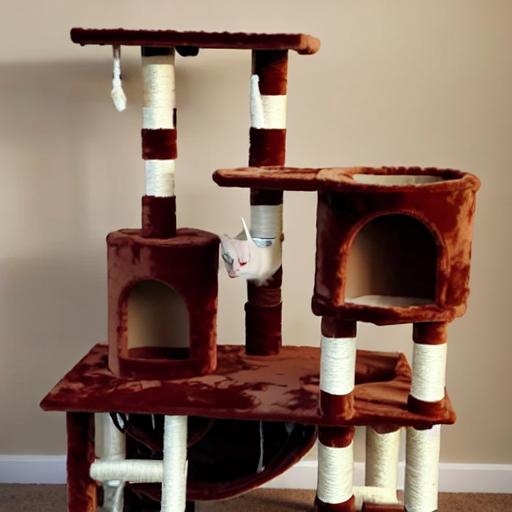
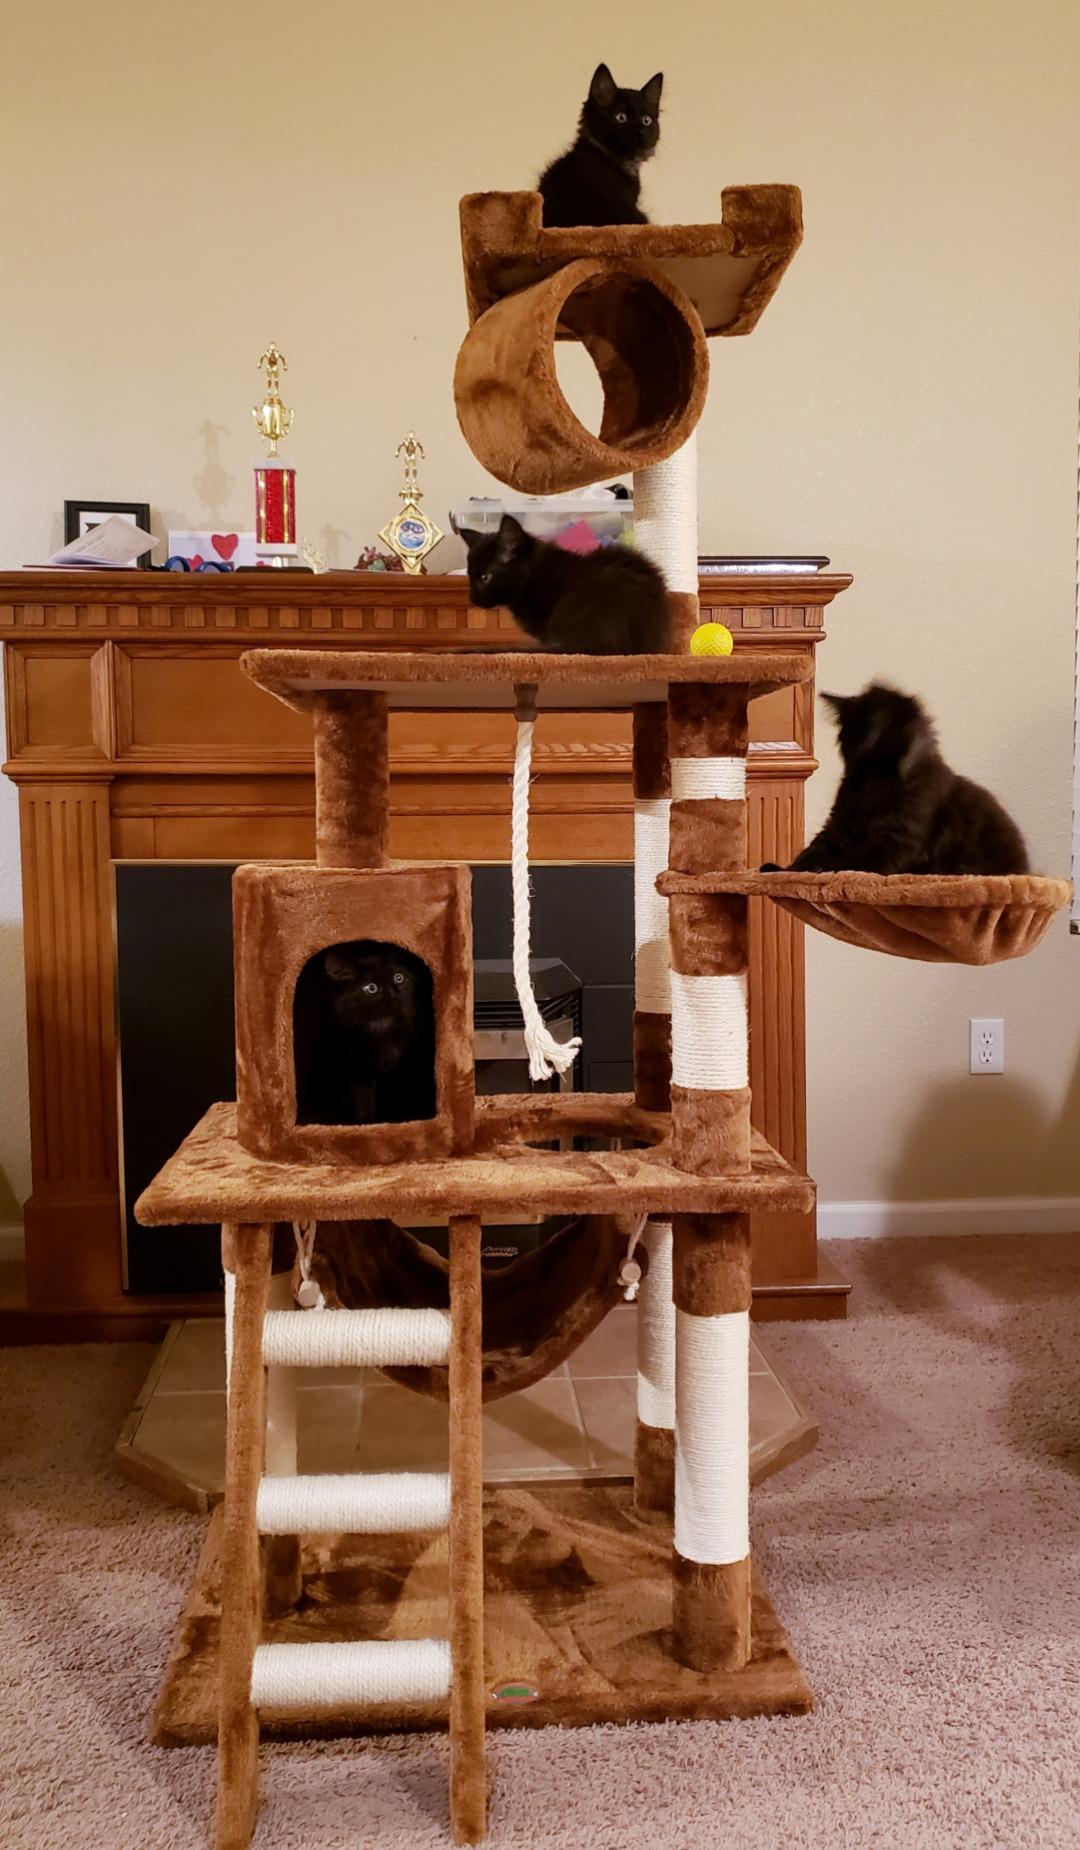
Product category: items_cat tree
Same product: no